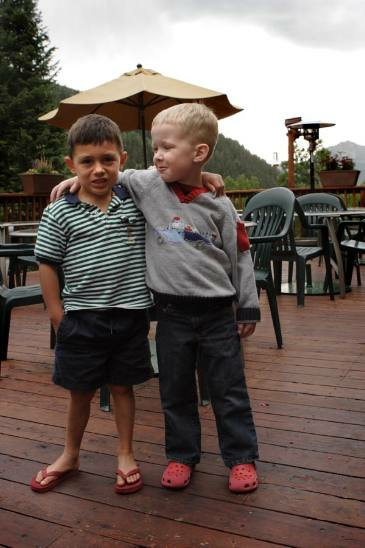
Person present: Yes